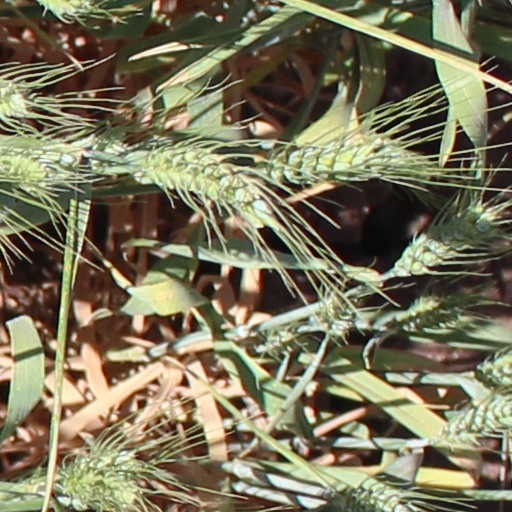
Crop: wheat